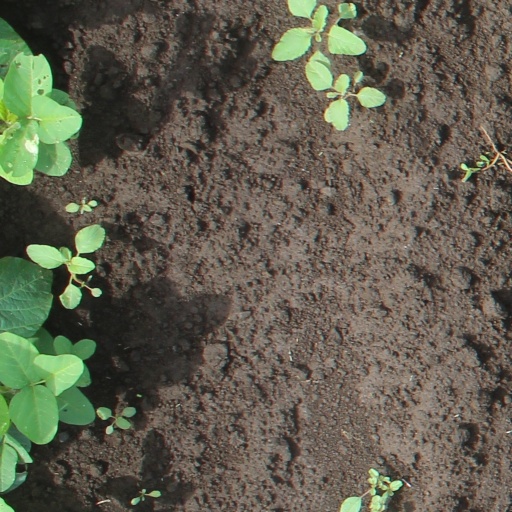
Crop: soybean